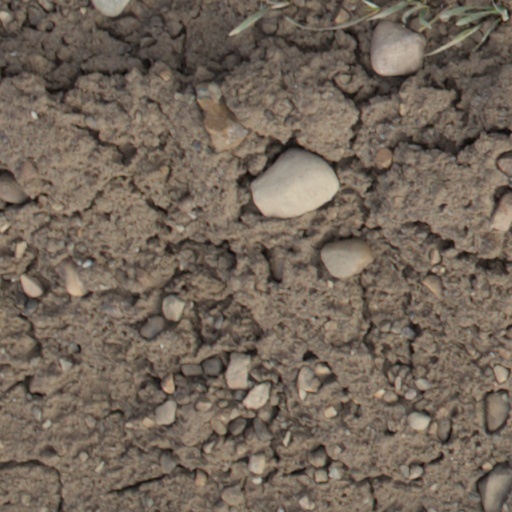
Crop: wheat